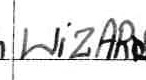
Label: Wizards